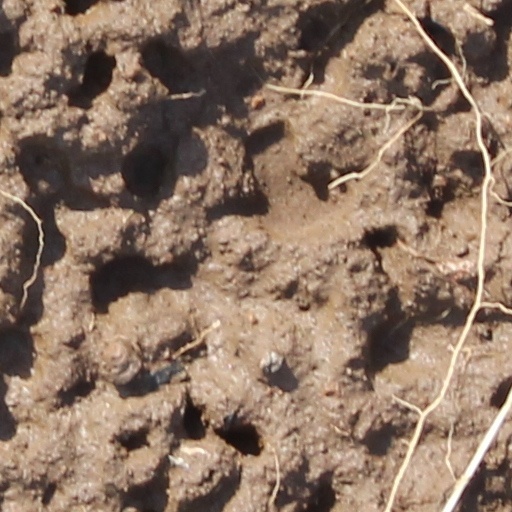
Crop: wheat